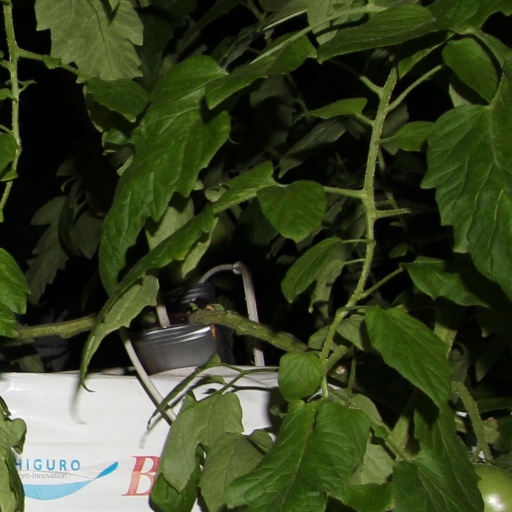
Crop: tomato